Martín Rico

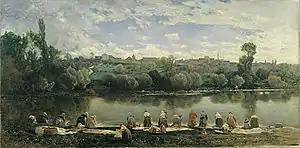
The Washerwomen of La Varenne.

Once in France, Rico looked to the artists of the Barbizon school for inspiration, and Charles-François Daubigny in particular. His landscapes from this decade thus depict the French and Swiss countryside in a fully accomplished Realist style. Toward the end of 1870, due to political and social unrest caused by the outbreak of the Franco-Prussian War, Rico decided to leave France and return to his native Spain.